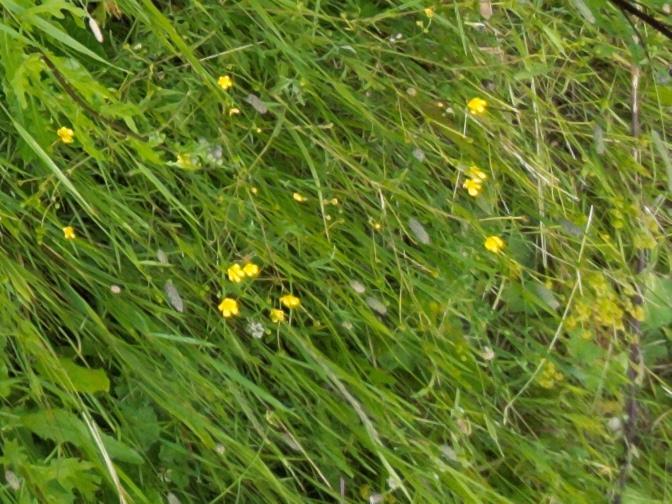
Flowers visible:  daisy flowers